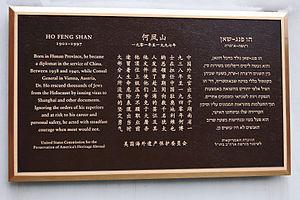
Ho Feng Shan, né à Yiyang, dans le Hunan, le 1ᵉʳ septembre 1901, mort à San Francisco le 28 septembre 1997, est un diplomate chinois qui sauva des centaines, voire sans doute des milliers, de Juifs durant les premières années de la Seconde Guerre mondiale.